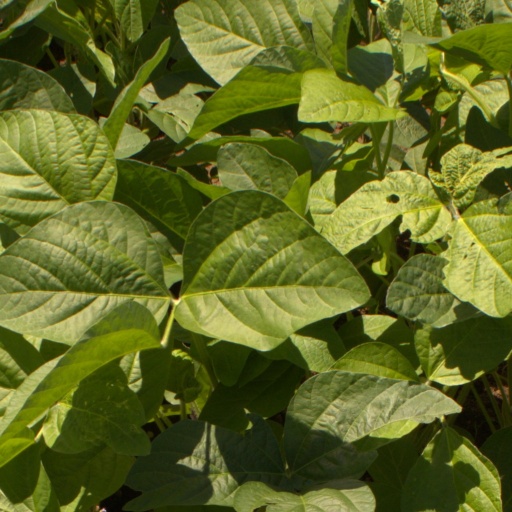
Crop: soybean